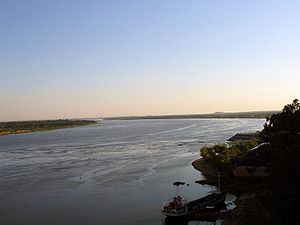
Río Paraguay
Udsigt over Río Paraguay ved Asunción
Río Paraguay er en større flod i det sydlige centrale Sydamerika. Floden har udspring i den brasilianske delstat Mato Grosso og løber gennem Brasilien, Bolivia, Paraguay og Argentina. Floden er ca. 2.621 km lang fra sin kilde til sin udmunding i Río Paraná nord for Corrientes.